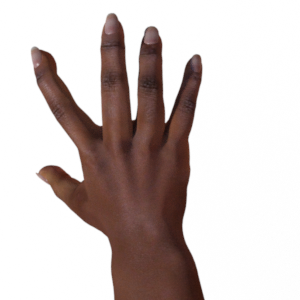
Label: paper